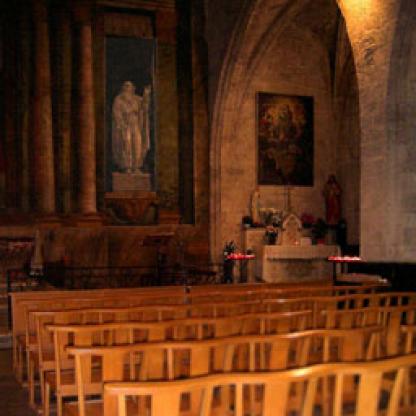
Scene: Indoor